Motorcycle tyre

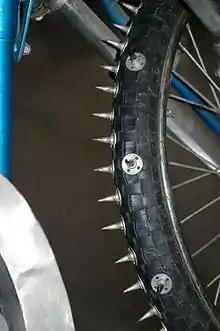
Studded front tyre with spikes used on Ice speedway

Cruiser tyres are relatively new. Until recently other tires would be used for cruisers, resulting in a tyre that wasn't quite right for cruising. Sport tyres for example, were often used to enhance the appearance of the bike, even if the bike doesn't have the power to use the tyres to their full extent. Cruiser tyres are often thinner and fatter than sports tyres, meant for a good grip and smooth ride. They are often decorated with custom rims, whitewalls, or tire stickers.